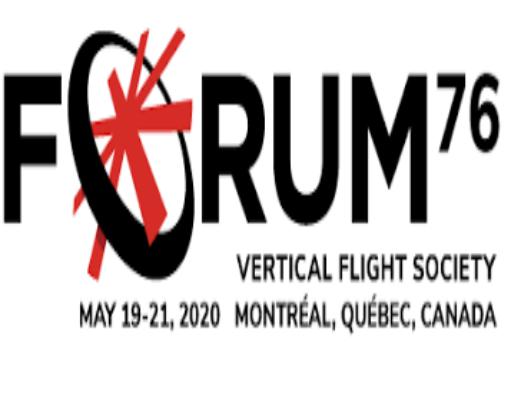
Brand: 76
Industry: Clothes